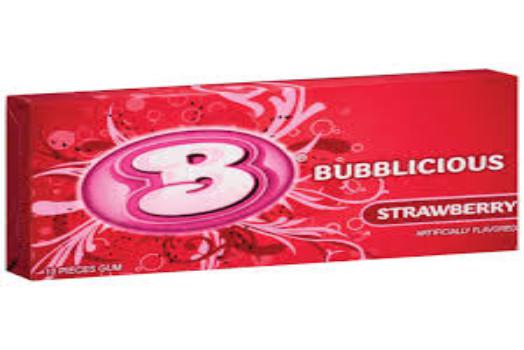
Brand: Bubblicious
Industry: Food